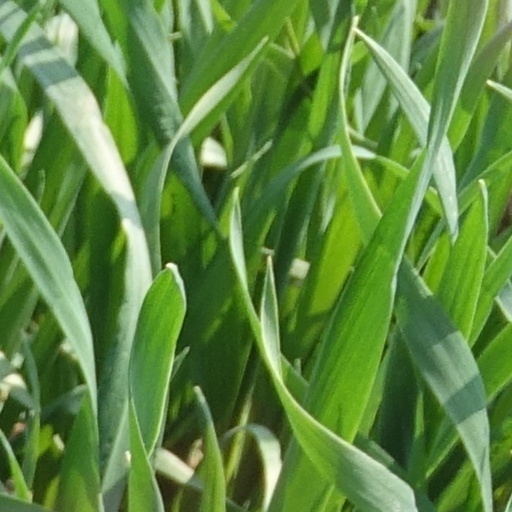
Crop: wheat